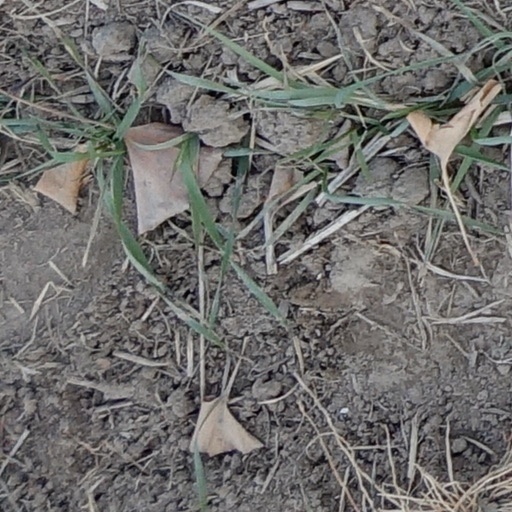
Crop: wheat